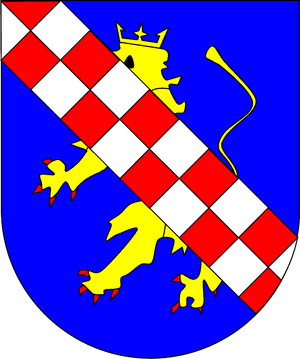
Les comtes de Mansfeld appartenaient à l'une des plus anciennes lignées nobles d'Allemagne. Leurs terres, érigées en comté d'Empire dès 1580, s'étendaient sur la moitié septentrionale du Hassegau, le long des contreforts orientaux du massif du Hartz. Elles recouvraient à peu près les limites des arrondissements disparus de Pays-de-Mansfeld, de Merseburg-Querfurt et de Sangerhausen, et donc la plus grande partie de l'actuel arrondissement de Mansfeld-Harz-du-Sud en Saxe-Anhalt.